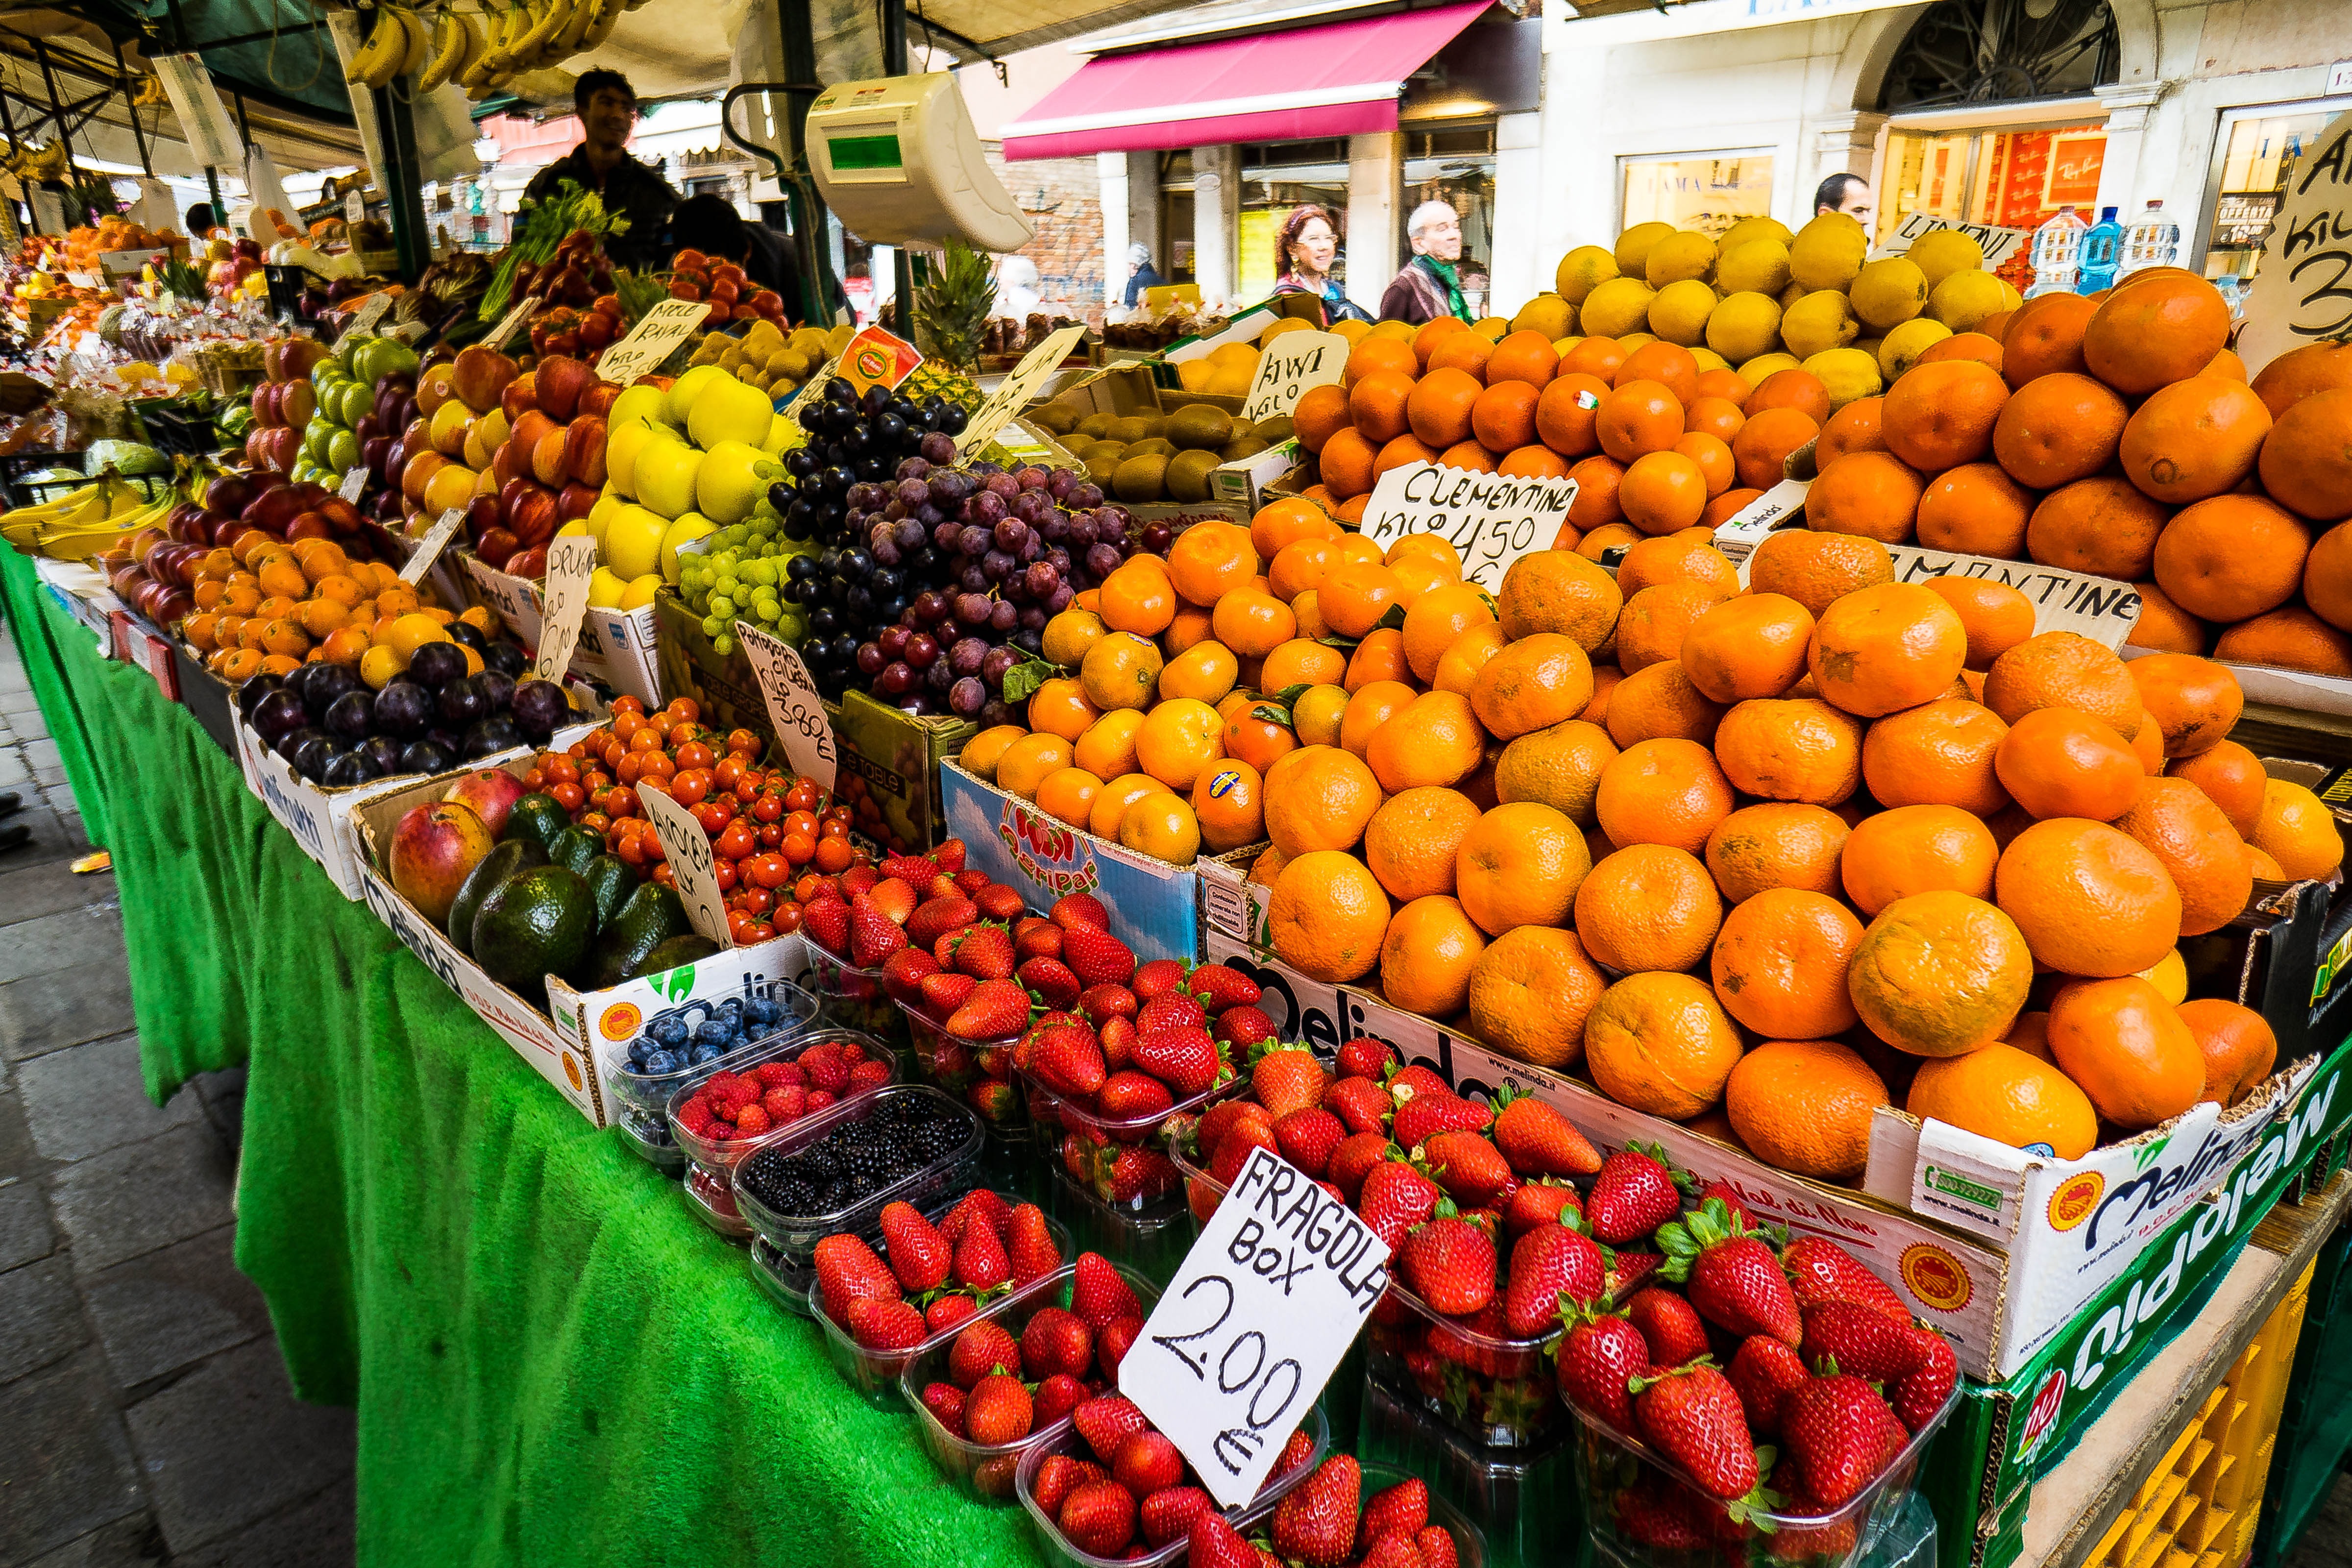
plant, fruit, city, food, vendor, produce, vegetable, italy, market, marketplace, venice, public space, vegetables, supermarket, grocery store, flowering plant, local food, vegetable market, fruit market, human settlement, greengrocer